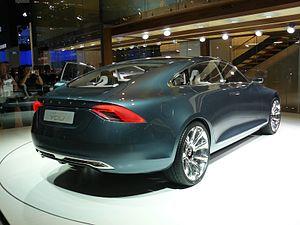
Volvo You, Francfort 2011.